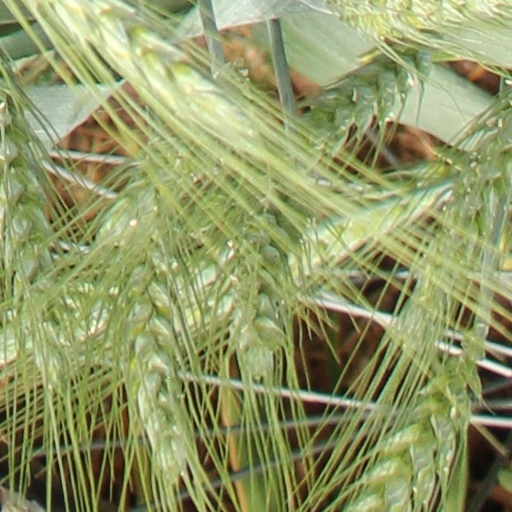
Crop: wheat